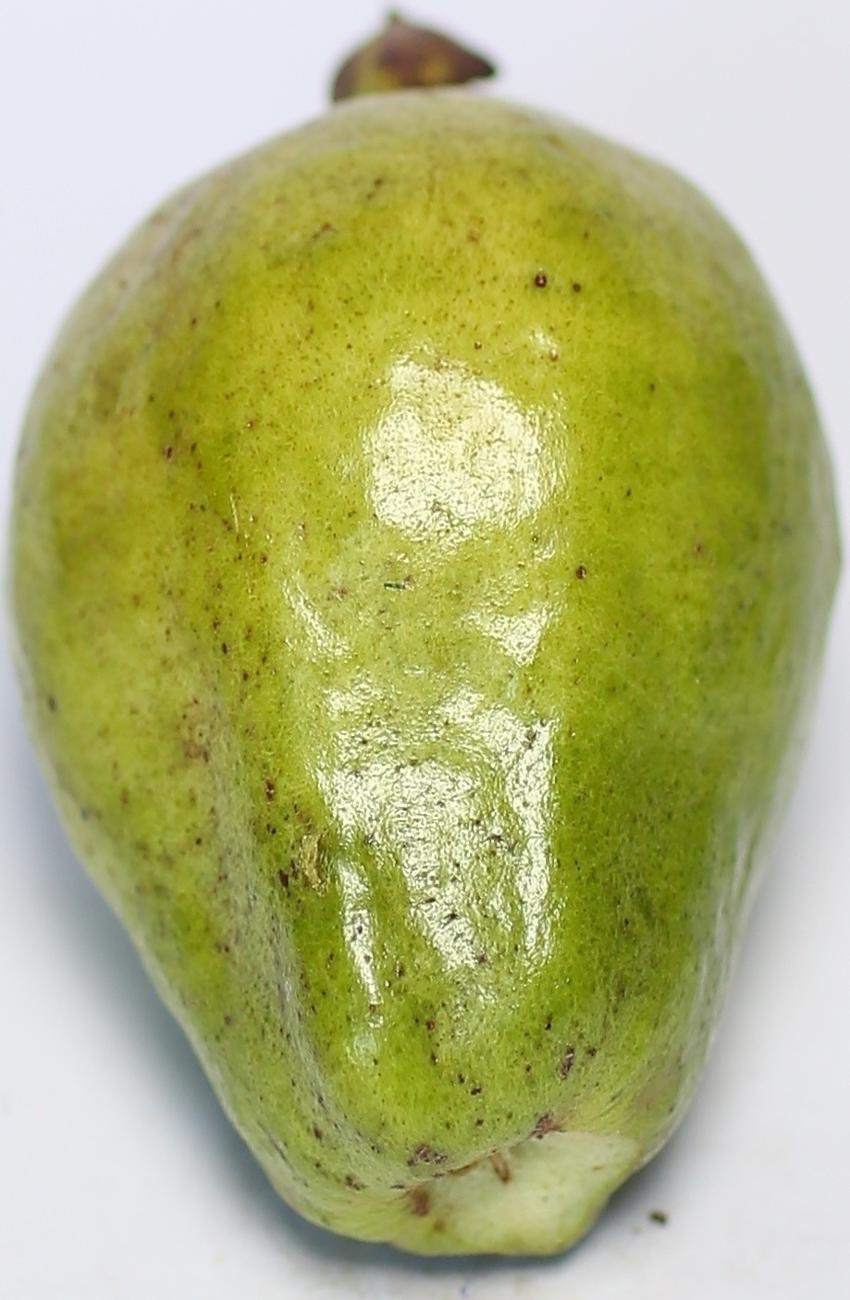
Maturity: green
Variety: local-sindhi